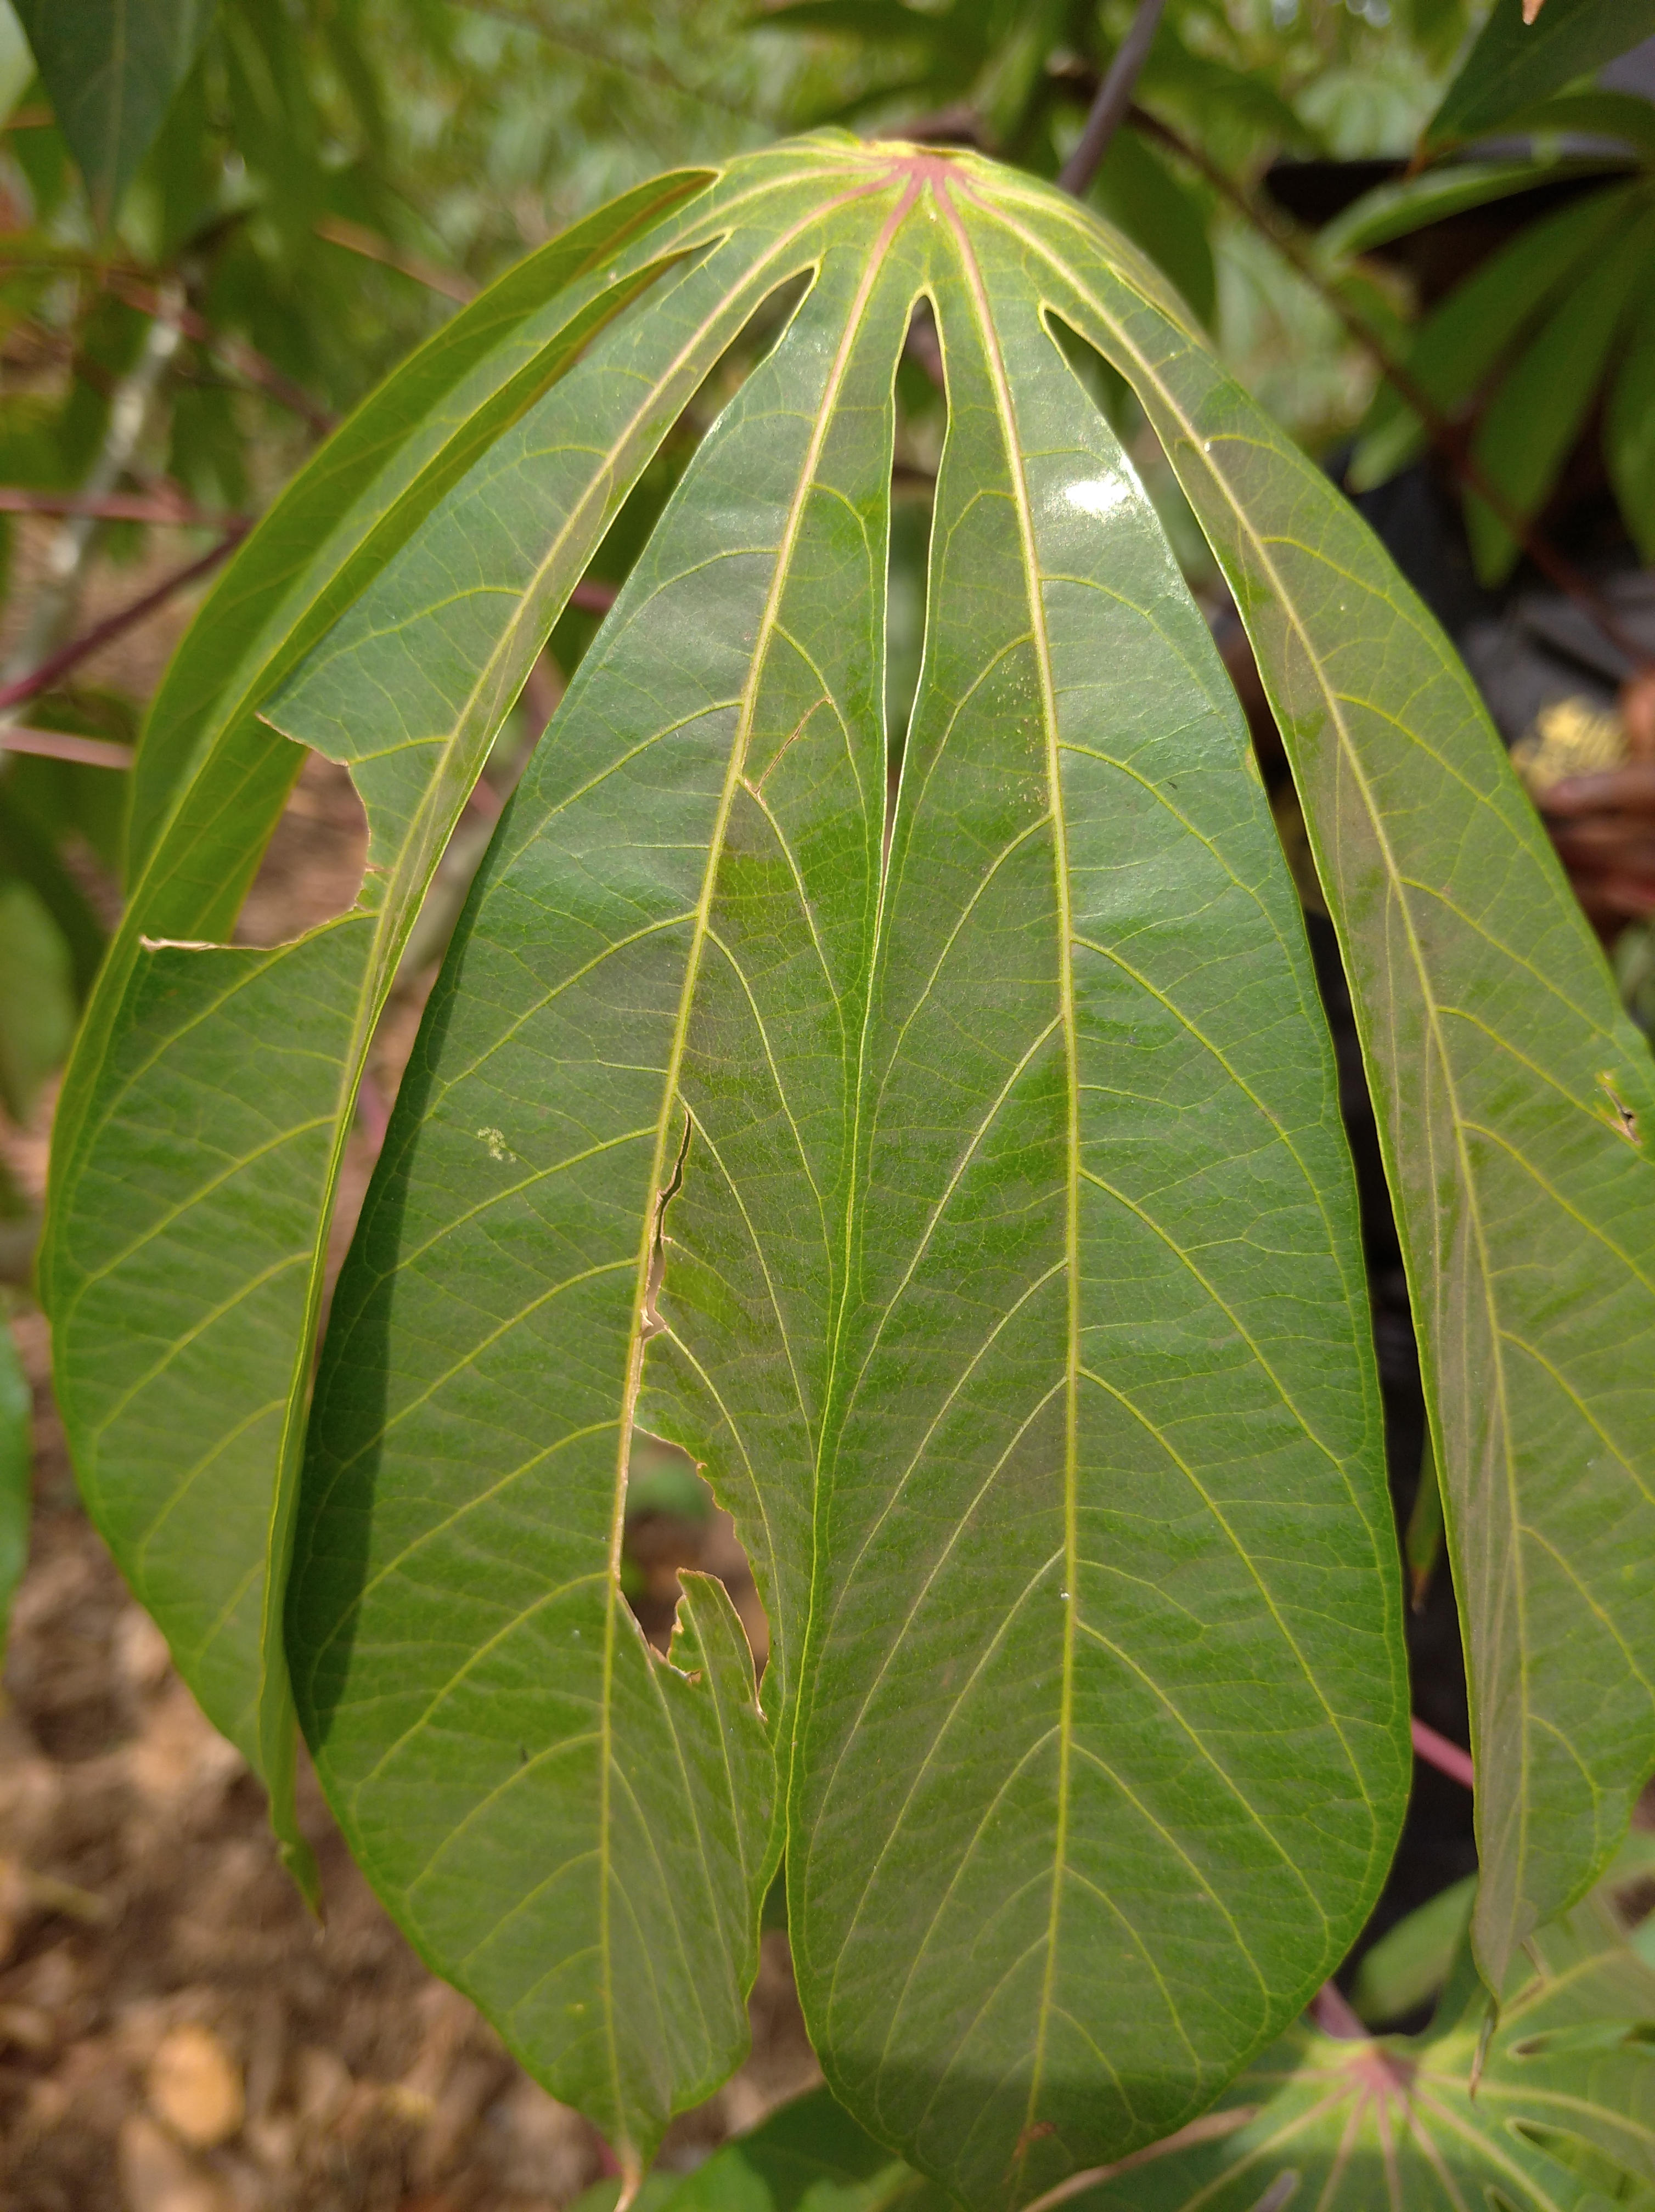
Label: healthy